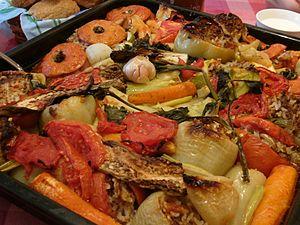
Les farcis ou petits farcis sont une spécialité culinaire traditionnelle de la cuisine du bassin méditerranéen, exclusivement de la cuisine provençale, cuisine de la Provence méditerranéenne à base de légumes du bassin méditerranéen, et de farce.